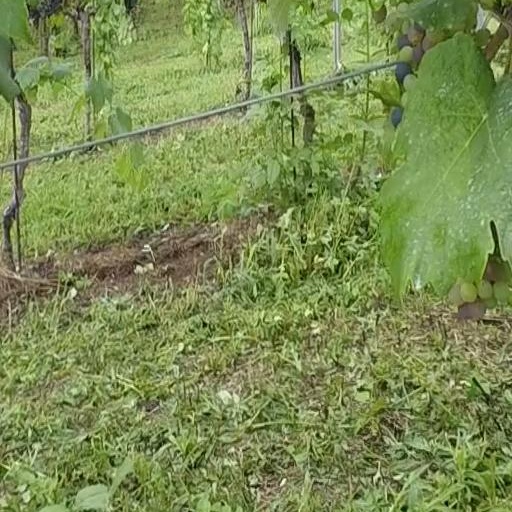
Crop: grape